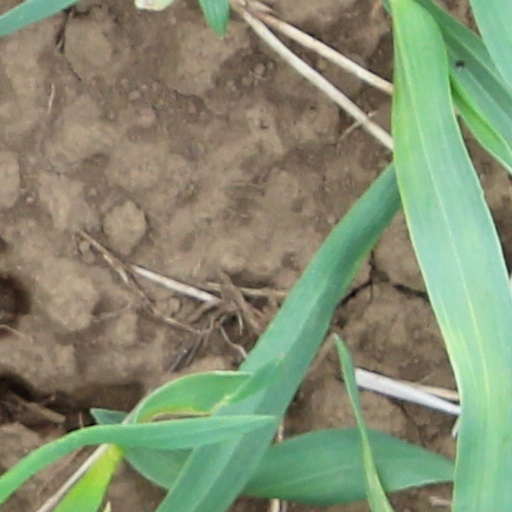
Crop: wheat